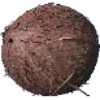
Label: Cocos 1